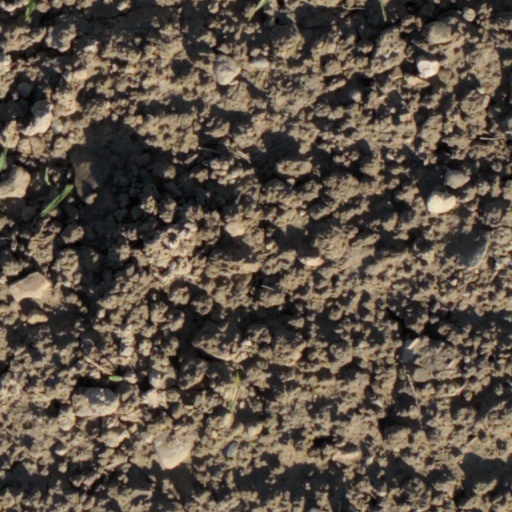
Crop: wheat